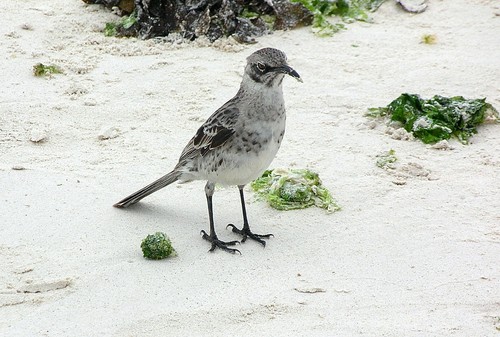
this grey and white bird has very large feet and a bill so long it actually has an arc in it.
this is a slender bird with a long hooked beak and a white belly with darker colored wings.
bird has gray body feathers, white breast feather, and thin beakthe white bird with black feathers stands in the snow.
a white and black spotted bird with long legs and a beak long beak that curves downwards.
this bird is white with grey and has a long, pointy beak.
this bird has wings that are black and has a white belly
this larger bird is mostly light grey, with patches of dark grey on it's upper chest, head, and wings, and has a long dark bill and long rectrices.
this bird has a grey crown, grey primaries, and a grey belly.
this mottled grey-and-white bird has a downward curving beak, narrow tail, and darker accents around its eyes and wingbars.
Species: Mockingbird